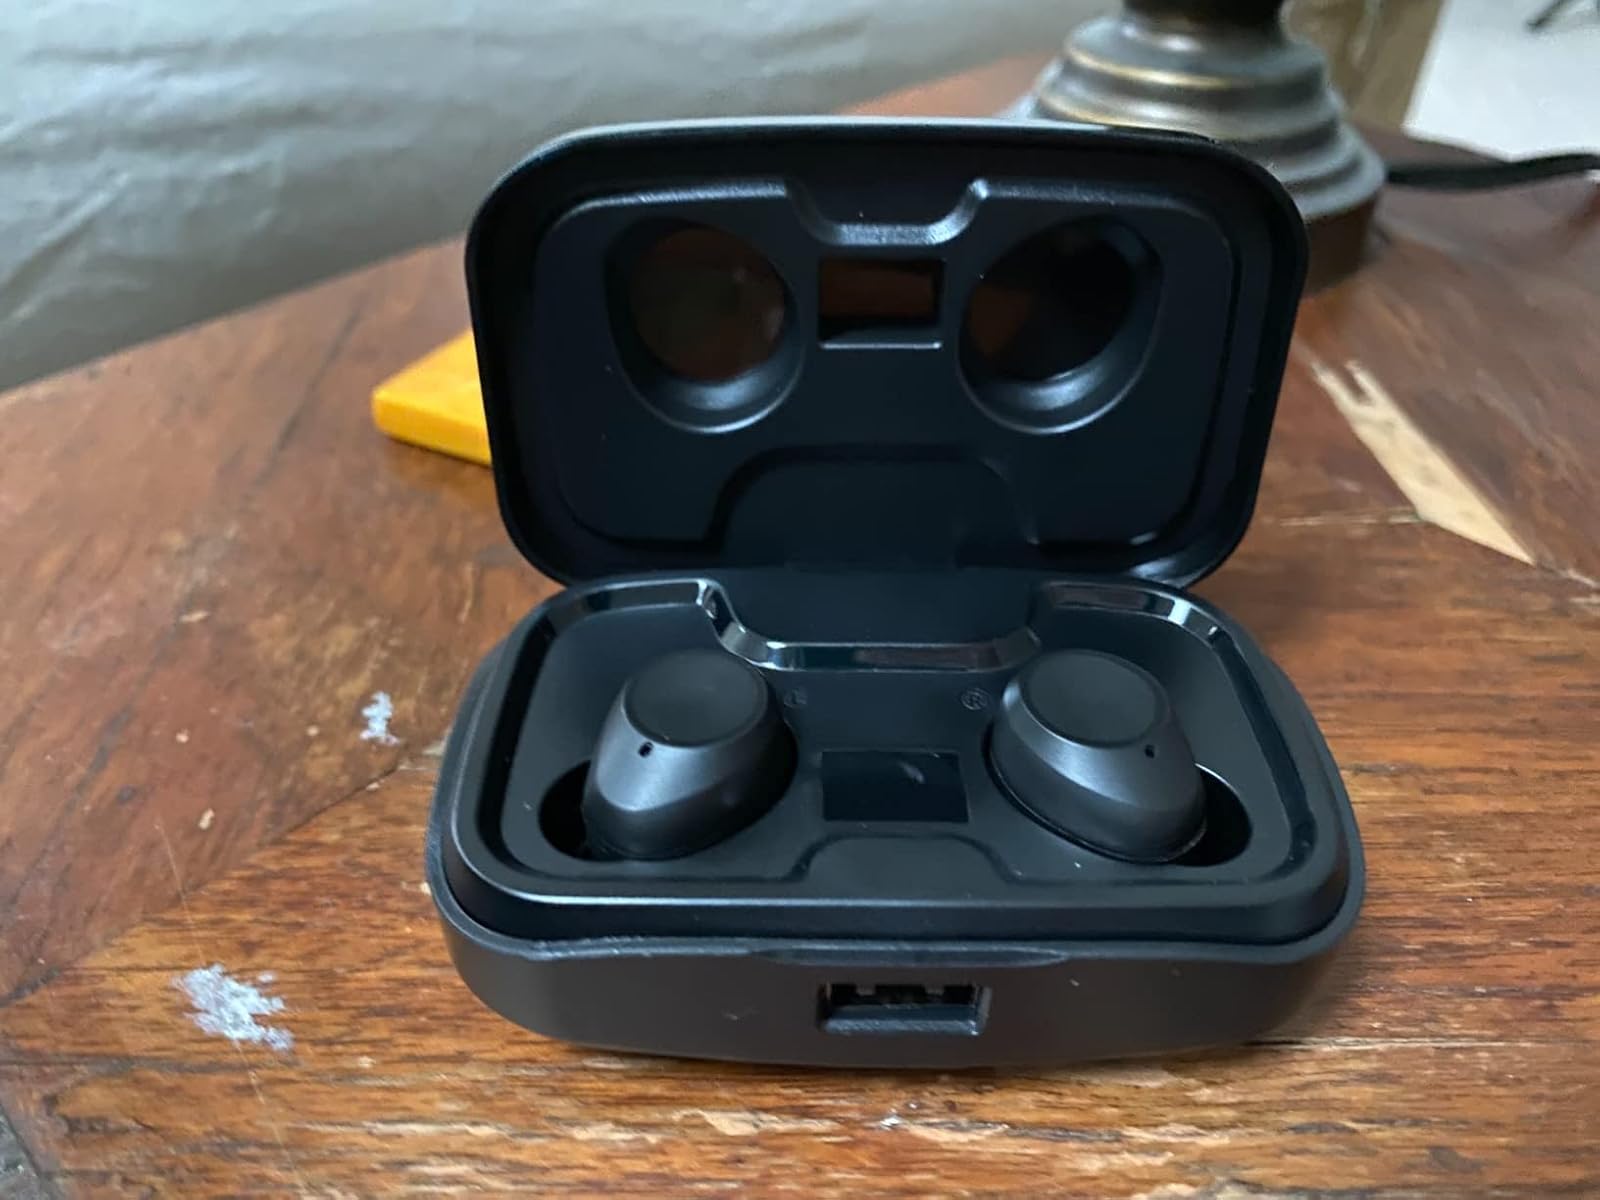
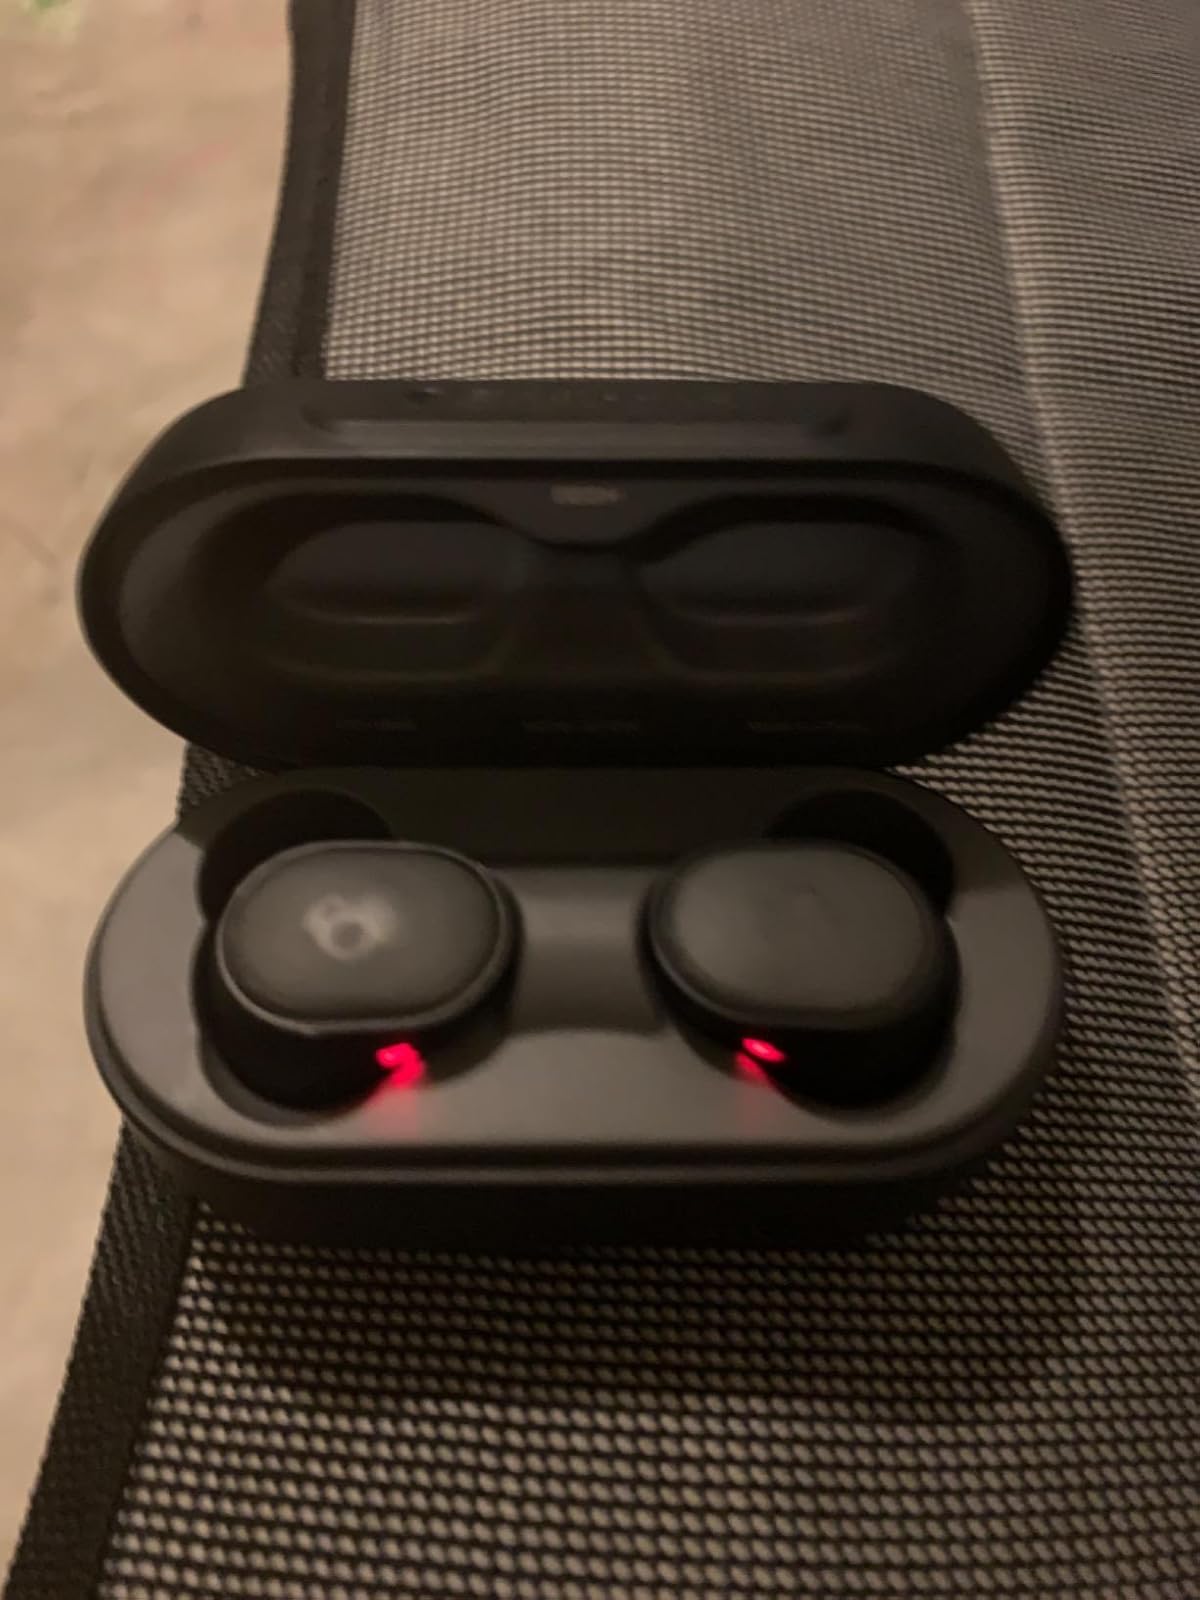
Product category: earbuds
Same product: no